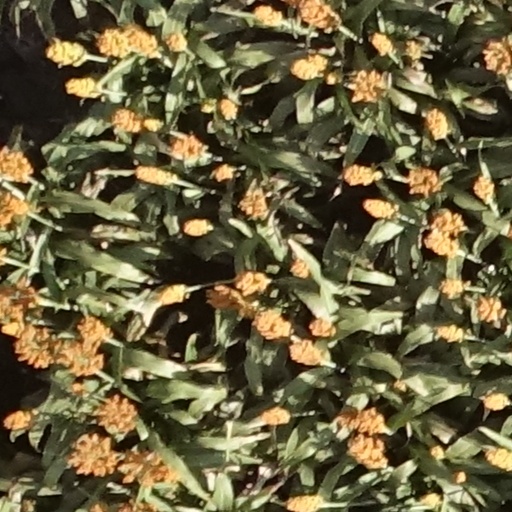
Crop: sorghum